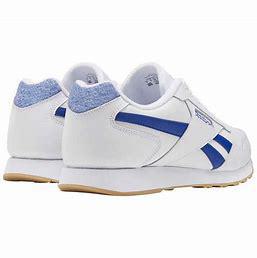
Brand: Reebok
Model: Royal Glide